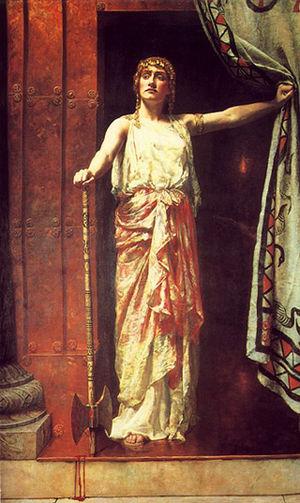
Le tableau montre la reine Clytemnestre debout, tenant la hache qui lui a permis de tuer son mari Agamemnon à son retour de la guerre de Troie. Il s'agit d'un épisode fameux de la mythologie grecque.